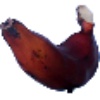
Label: Banana Red 1